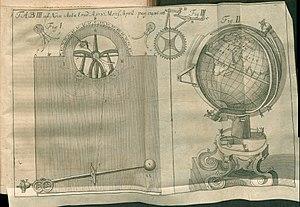
L'Académie des sciences, nommée l'« Académie royale des sciences » lors de sa création en 1666, est l'une des cinq académies regroupées au sein de l'Institut de France et composée de 262 membres dont 28 femmes en mars 2016. Elle encourage et protège l'esprit de recherche, et contribue aux progrès des sciences et de leurs applications.